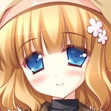
Portrait style: Anime Portrait